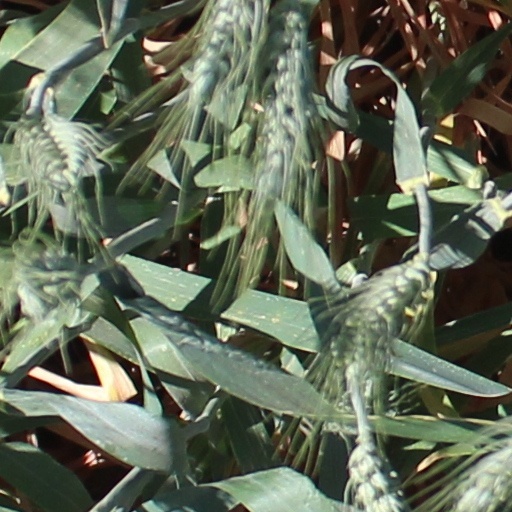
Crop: wheat